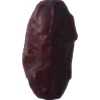
Label: dates